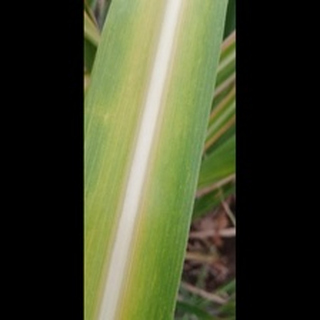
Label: sugarcane_yellow_leaf_disease